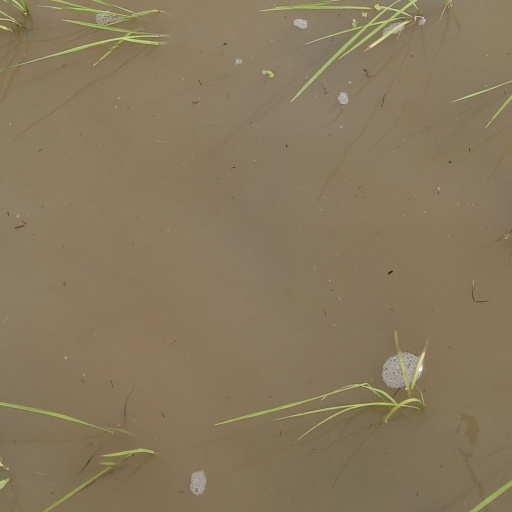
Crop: rice